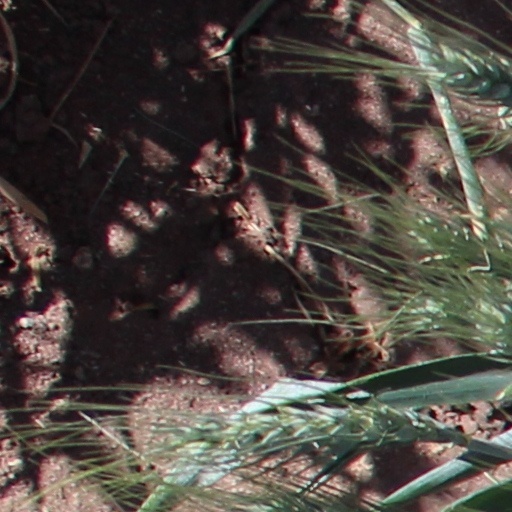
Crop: wheat